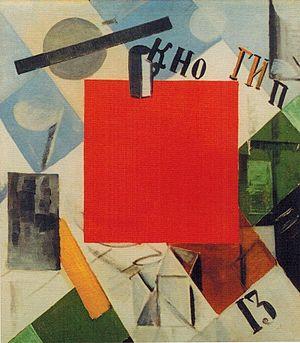
Alekseï Morgounov est un peintre russe et soviétique, enfant naturel, fils du paysagiste Alexeï Savrassov. Éminent représentant de l'Avant-garde russe. À ses débuts il s'intéresse au néo-primitivisme mais est aussi fortement influencé par le fauvisme. Il crée avec Kasimir Malevitch et Ivan Klioune un mouvement appelé « févrialisme ». Durant l'époque soviétique il retourna au néo-classicisme et finit par suivre le mouvement imposé aux artistes du réalisme socialiste soviétique. Comme son père il souffrit d'alcoolisme et fut atteint de dipsomanie. Sa mère Catherine Matvéevna Morgounov, dont il porte le nom, est née vers 1856 et décédée vers 1920.